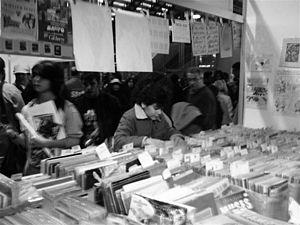
L'âge de bronze des comics est une période de l'histoire de la bande dessinée américaine qui s'étend du début des années 1970 à 1986. Elle vient après l'âge d'or et l'âge d'argent des comics. La fin de cet âge d'argent, et par conséquent le début de l'âge de bronze, n'est pas facilement datable et différents évènements servent à marquer la rupture entre les deux périodes. Toutefois, les différences entre les deux sont assez nombreuses pour que chacune ait son identité propre. L'âge de bronze se caractérise ainsi par l'arrivée d'une nouvelle génération d'auteurs, de nouveaux genres qui remplacent les plus classiques, de nouvelles formes de diffusion et de vente des comics, l'apparition de nouveaux formats et la meilleure reconnaissance du travail des artistes.